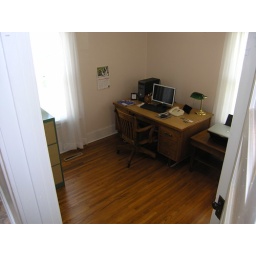
A small office on the main floor in the addition.